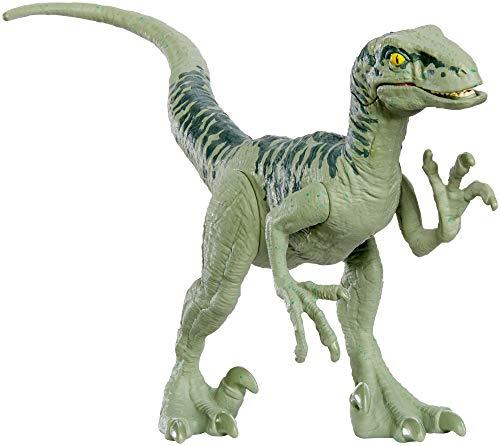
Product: Jurassic World Attack Pack Velociraptor Charlie
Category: Toys & Games | Toy Figures & Playsets | Playsets & Vehicles | Playsets
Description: Choose from Velociraptor blue, green Velociraptor, dilophosaurus, Gallimimus, and dimorphodon.
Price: $5.32
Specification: ProductDimensions:2x7.1x3inches|ItemWeight:3.2ounces|ShippingWeight:3.2ounces(Viewshippingratesandpolicies)|ASIN:B07HK7RN6C|Itemmodelnumber:GFM06|Manufacturerrecommendedage:36months-6years